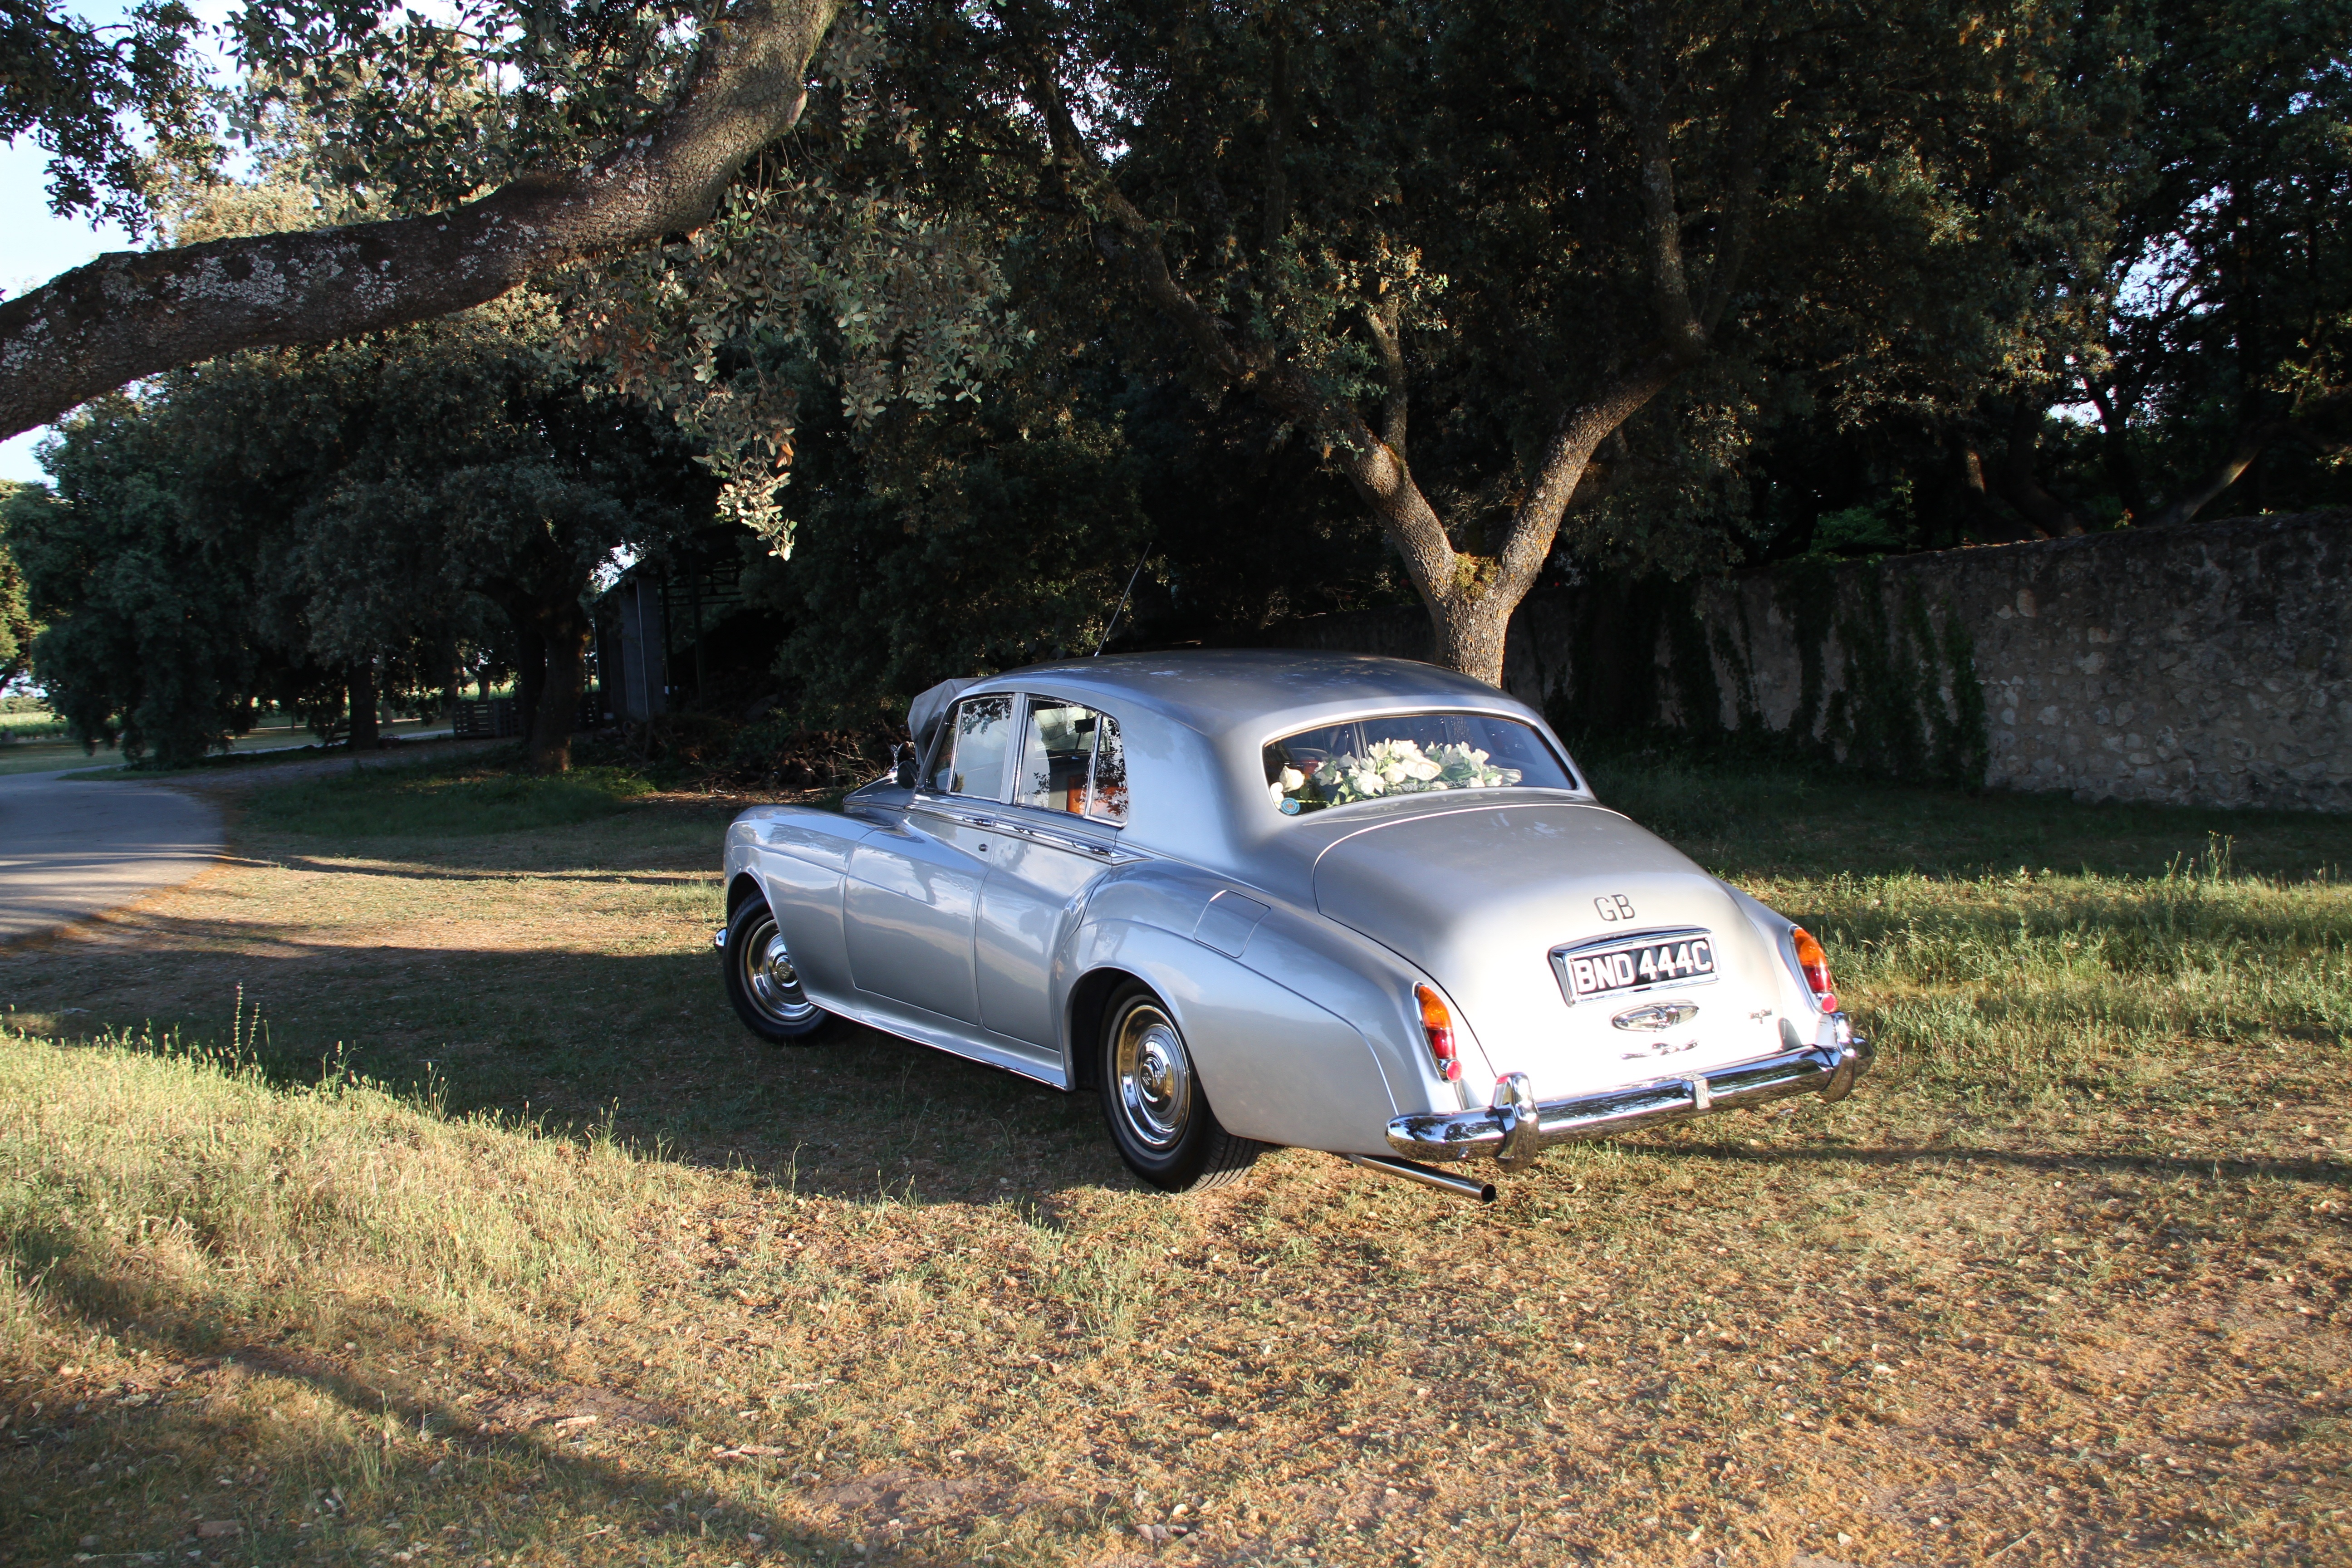
car, vehicle, motor vehicle, vintage car, rolls royce, sedan, old cars, antique car, luxury cars, land vehicle, automobile make, compact car, automotive design, luxury vehicle, mid size car